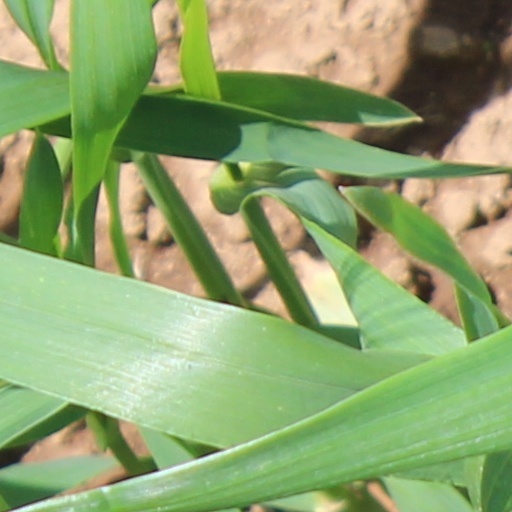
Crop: wheat